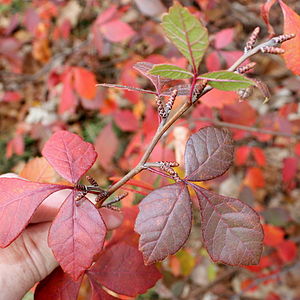
Duftsumak / Galleri
Efterårsfarver